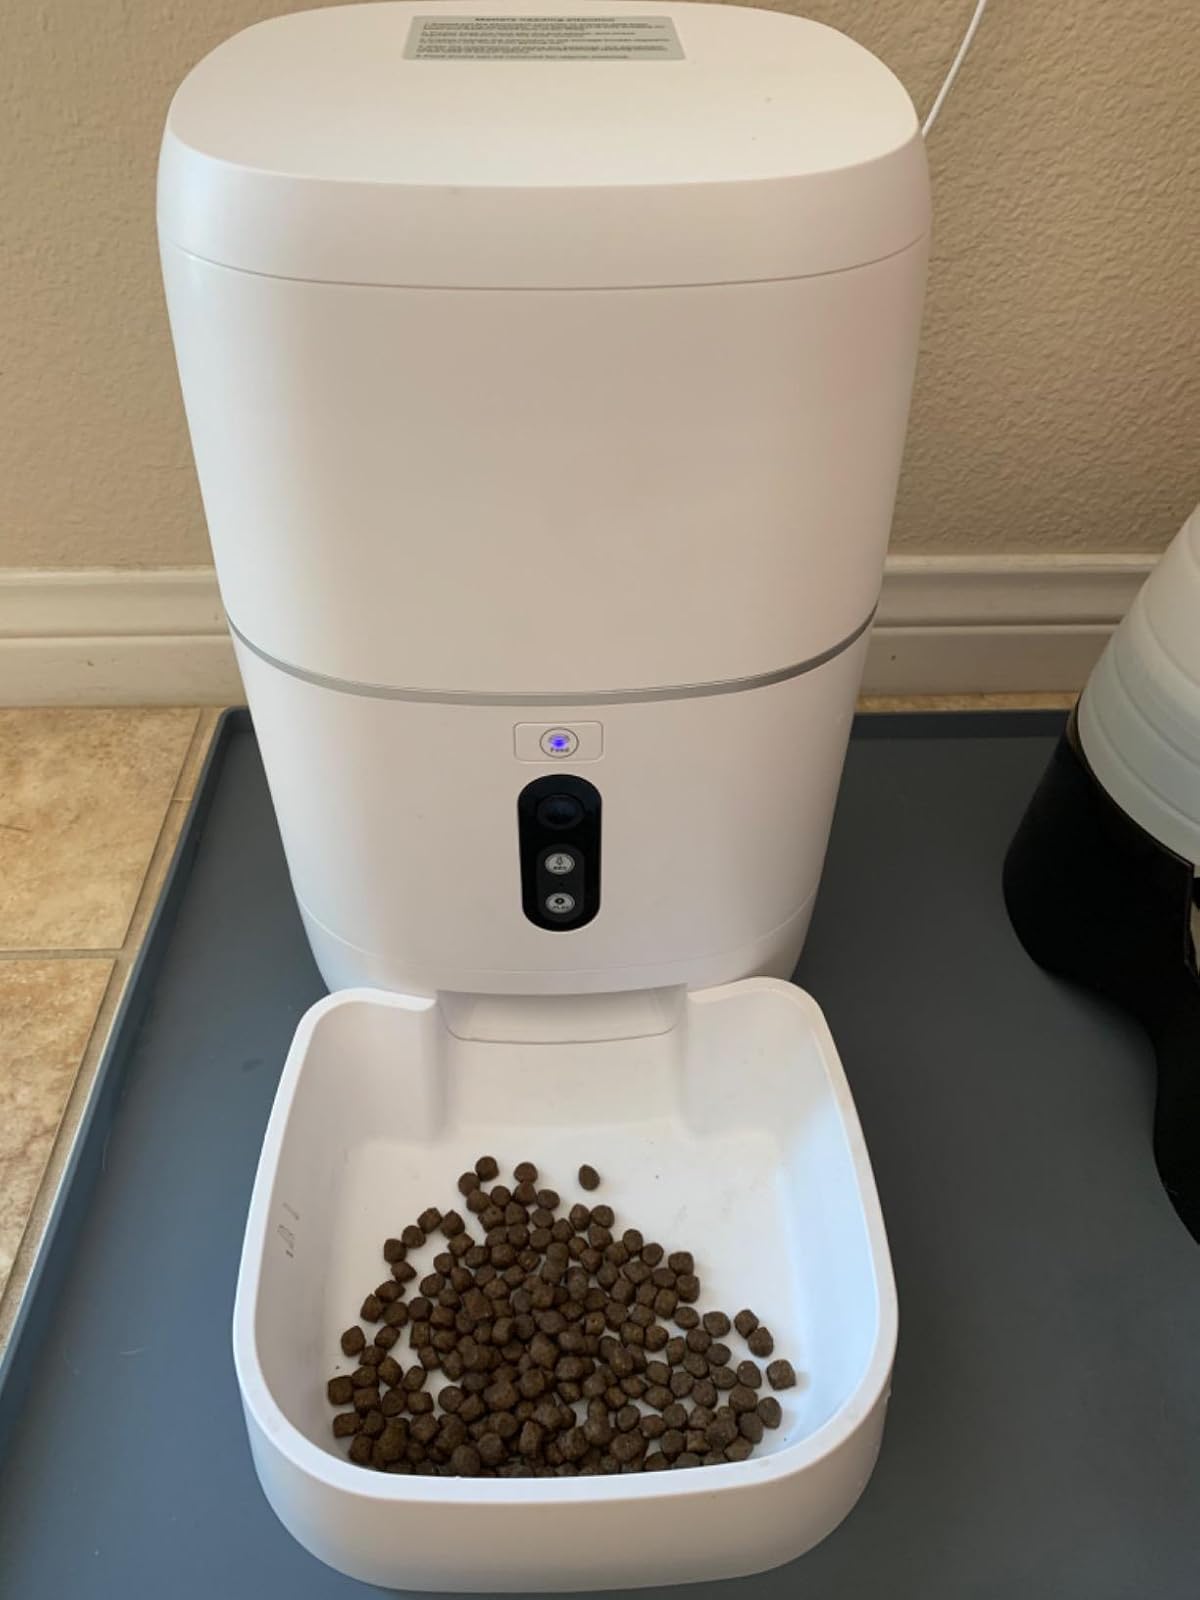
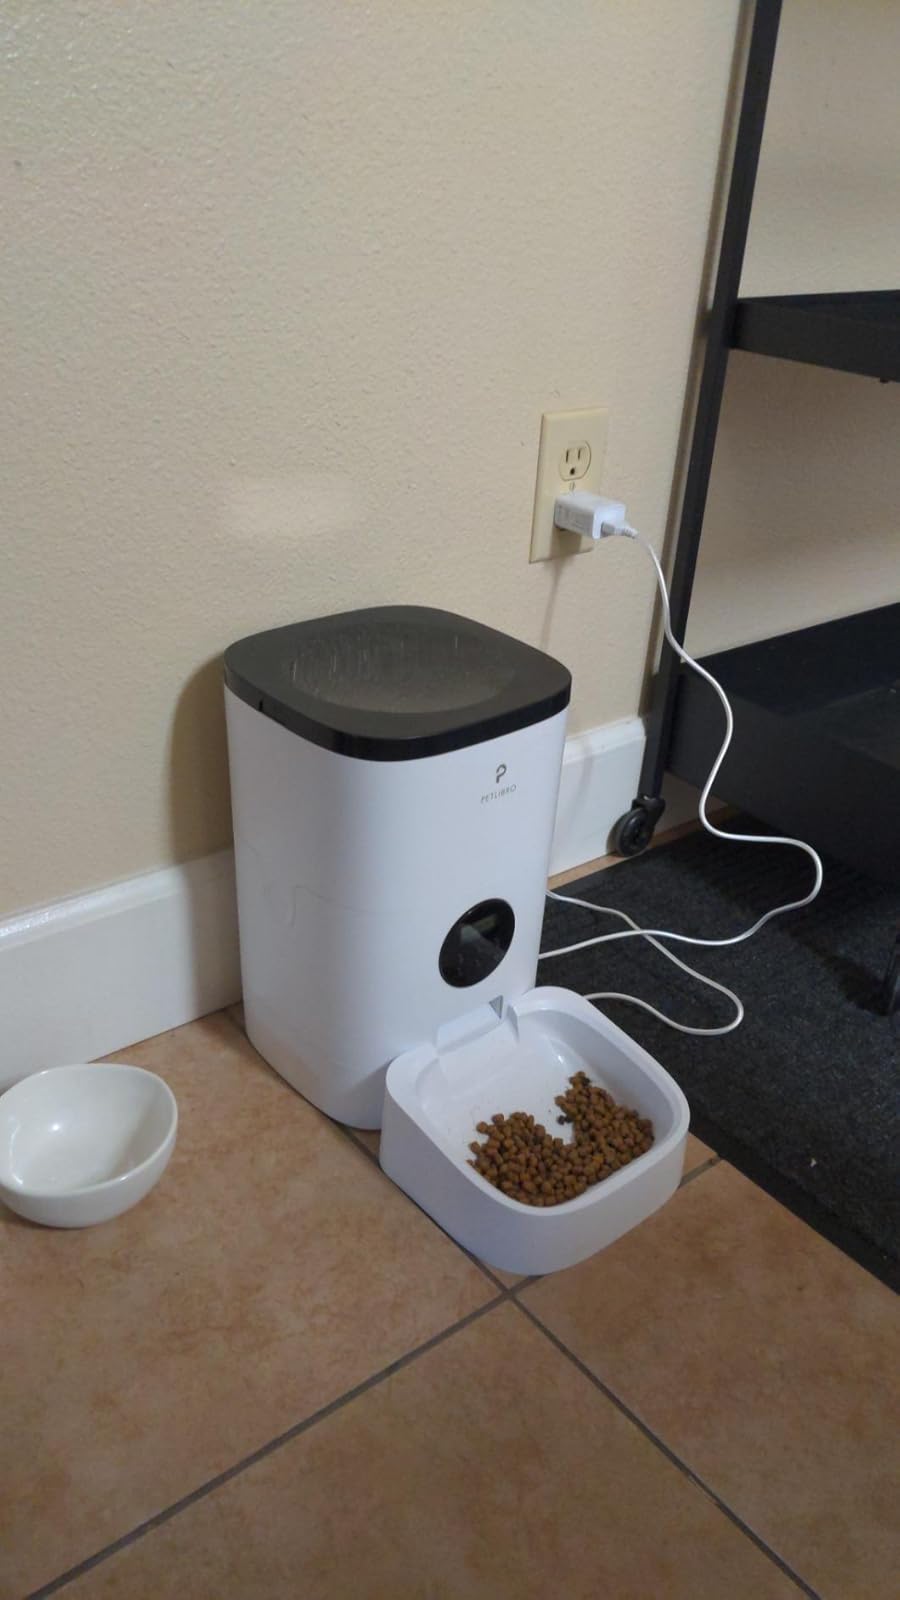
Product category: items_feeder
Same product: no